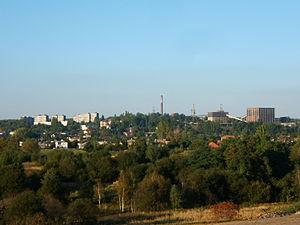
Ruda Śląska est une ville industrielle de Pologne. Située dans la Voïvodie de Silésie la ville compte 149 000 habitants.